Harborview Medical Center

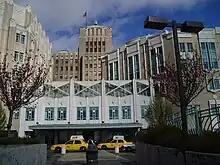
Front entrance of Harborview Medical Center

Harborview Medical Center is the designated Disaster Control Hospital for Seattle and King County, on account of it having the only Level I adult and pediatric trauma and burn center in Washington state; it also serves the states of Alaska, Idaho, and Montana. Harborview's burn center is one of the largest in the United States, specializing in pioneering treatments including the use of artificial skin products, which have significantly reduced mortality rates for severely burned patients.